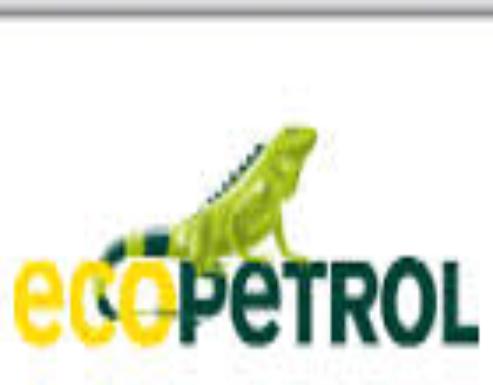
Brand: Ecopetrol
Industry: Transportation